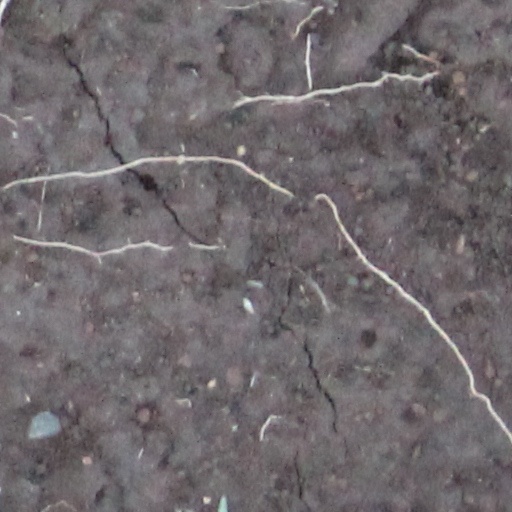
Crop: wheat